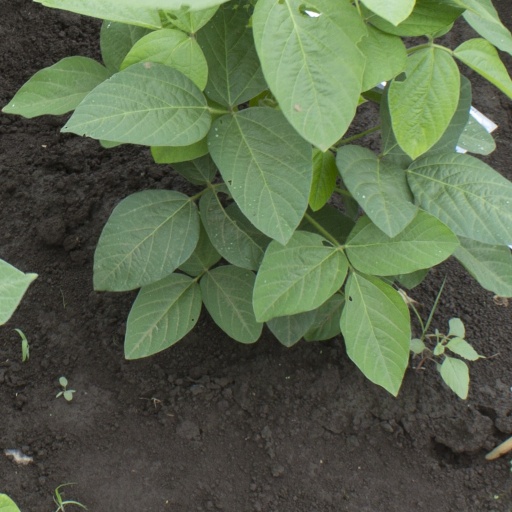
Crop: soybean